Big Four Bridge

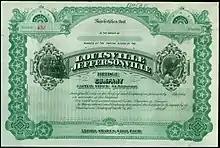
Unissued share of the Louisville and Jeffersonville Bridge Company

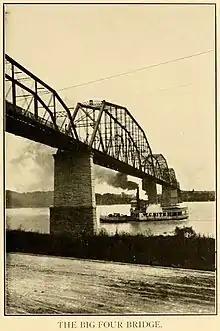
Photo of "Big Four Bridge in Baird's History of Clark County, Indiana", published in 1909

The Big Four Bridge was first conceived in Jeffersonville in 1885 by various city interests. The Louisville and Jeffersonville Bridge Company was formed in 1887 to construct the Big Four Bridge, after a charter by the state of Indiana; Kentucky also chartered the company in 1888. The riverboat industry, a big economic factor in Jeffersonville, had requested that the bridge be built further upstream from the Falls of the Ohio, but the United States Army Corps of Engineers approved the building site, even after the vocal protestations.